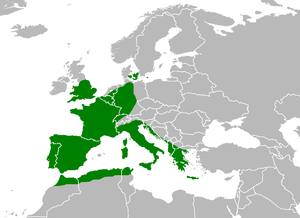
L'œdémère noble est une espèce d'insectes coléoptères de la famille des Oedemeridae, répandu en Europe.